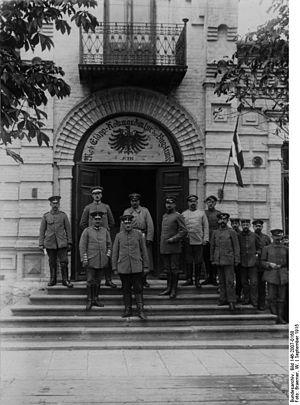
L'armée du Boug est une grande unité de l'armée impériale allemande créée en juillet 1915 pendant la Première Guerre mondiale, sous le commandement du général Alexander von Linsingen. Elle combat sur le front de l'Est. Elle est dissoute le 23 janvier 1918.